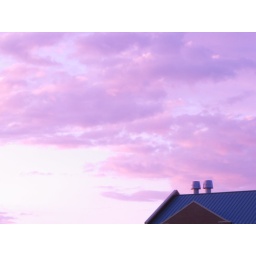
handle sky over new building